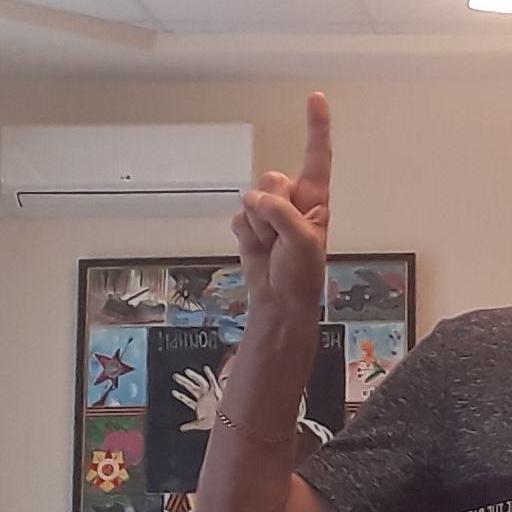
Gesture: one